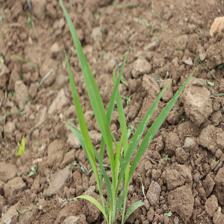
Label: Sorghum